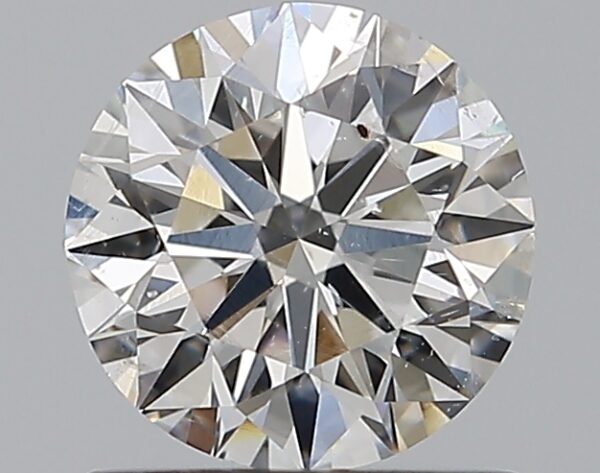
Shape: round
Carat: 0.8
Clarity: SI2
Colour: G
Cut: EX
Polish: EX
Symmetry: EX
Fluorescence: N
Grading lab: GIA
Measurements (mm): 5.92 x 5.96 x 3.69